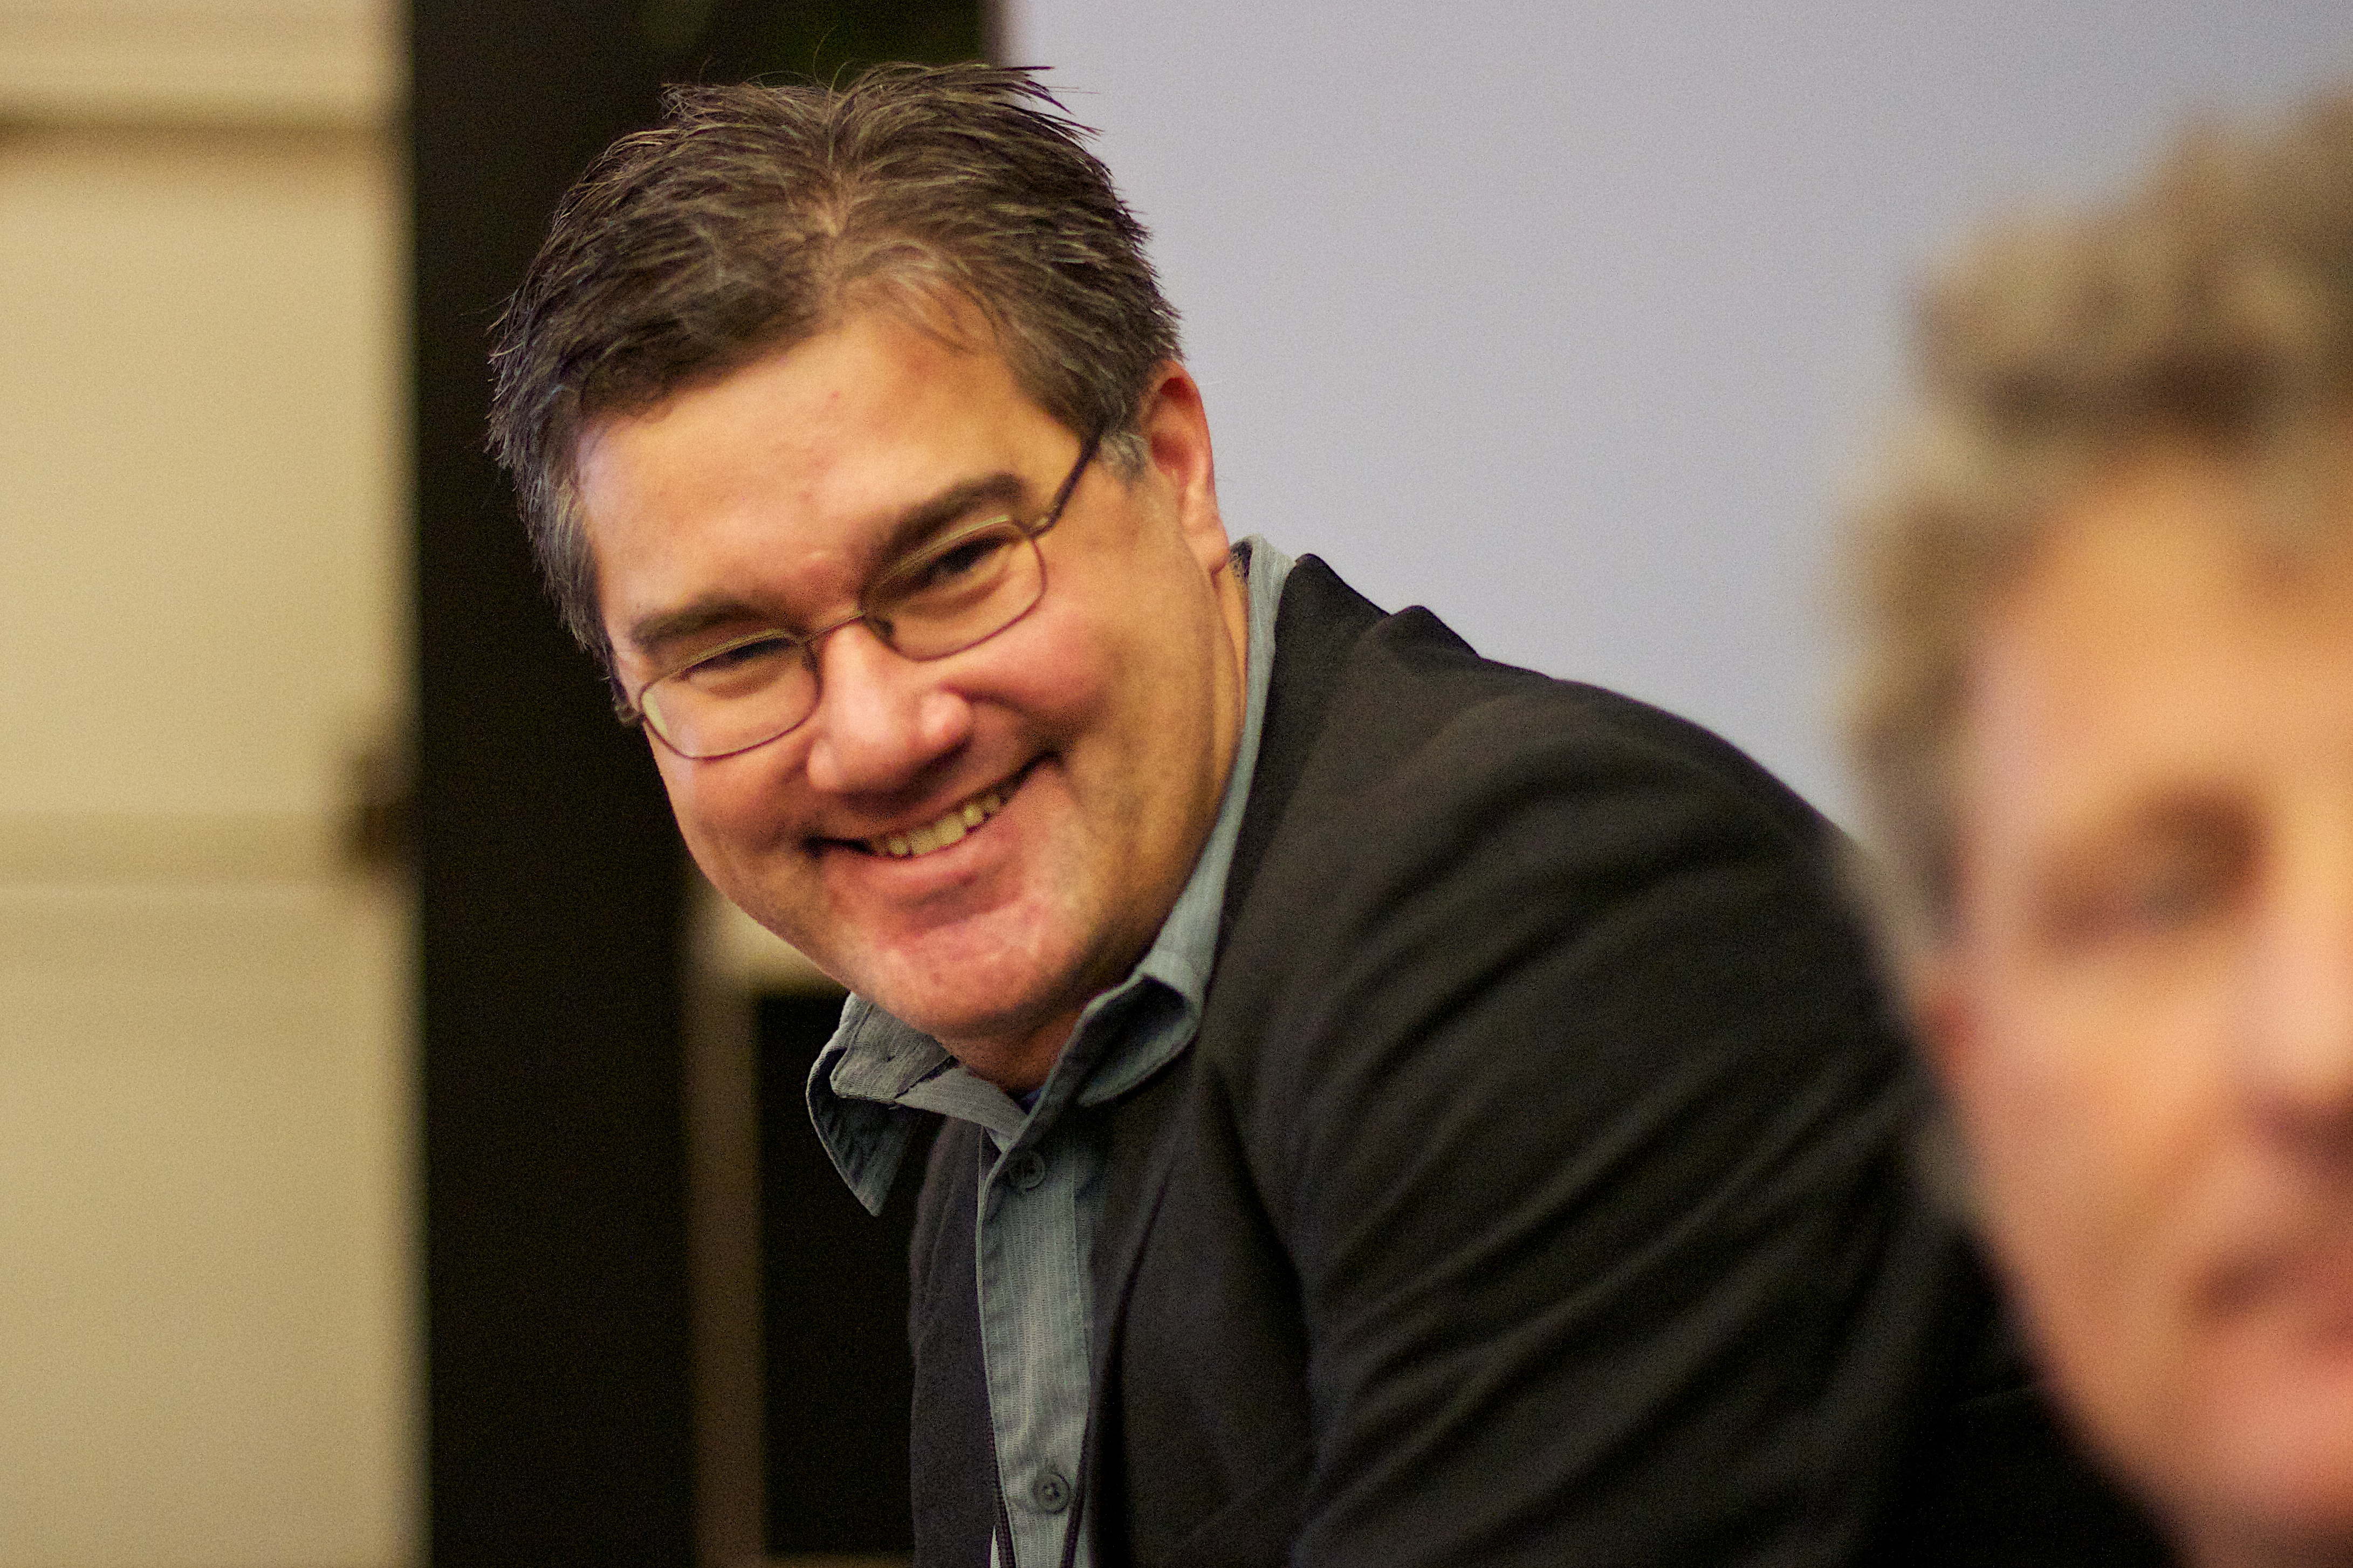
man, person, people, conversation, opened12